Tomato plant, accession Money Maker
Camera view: bottom (45 deg); turntable rotation: 210 degrees
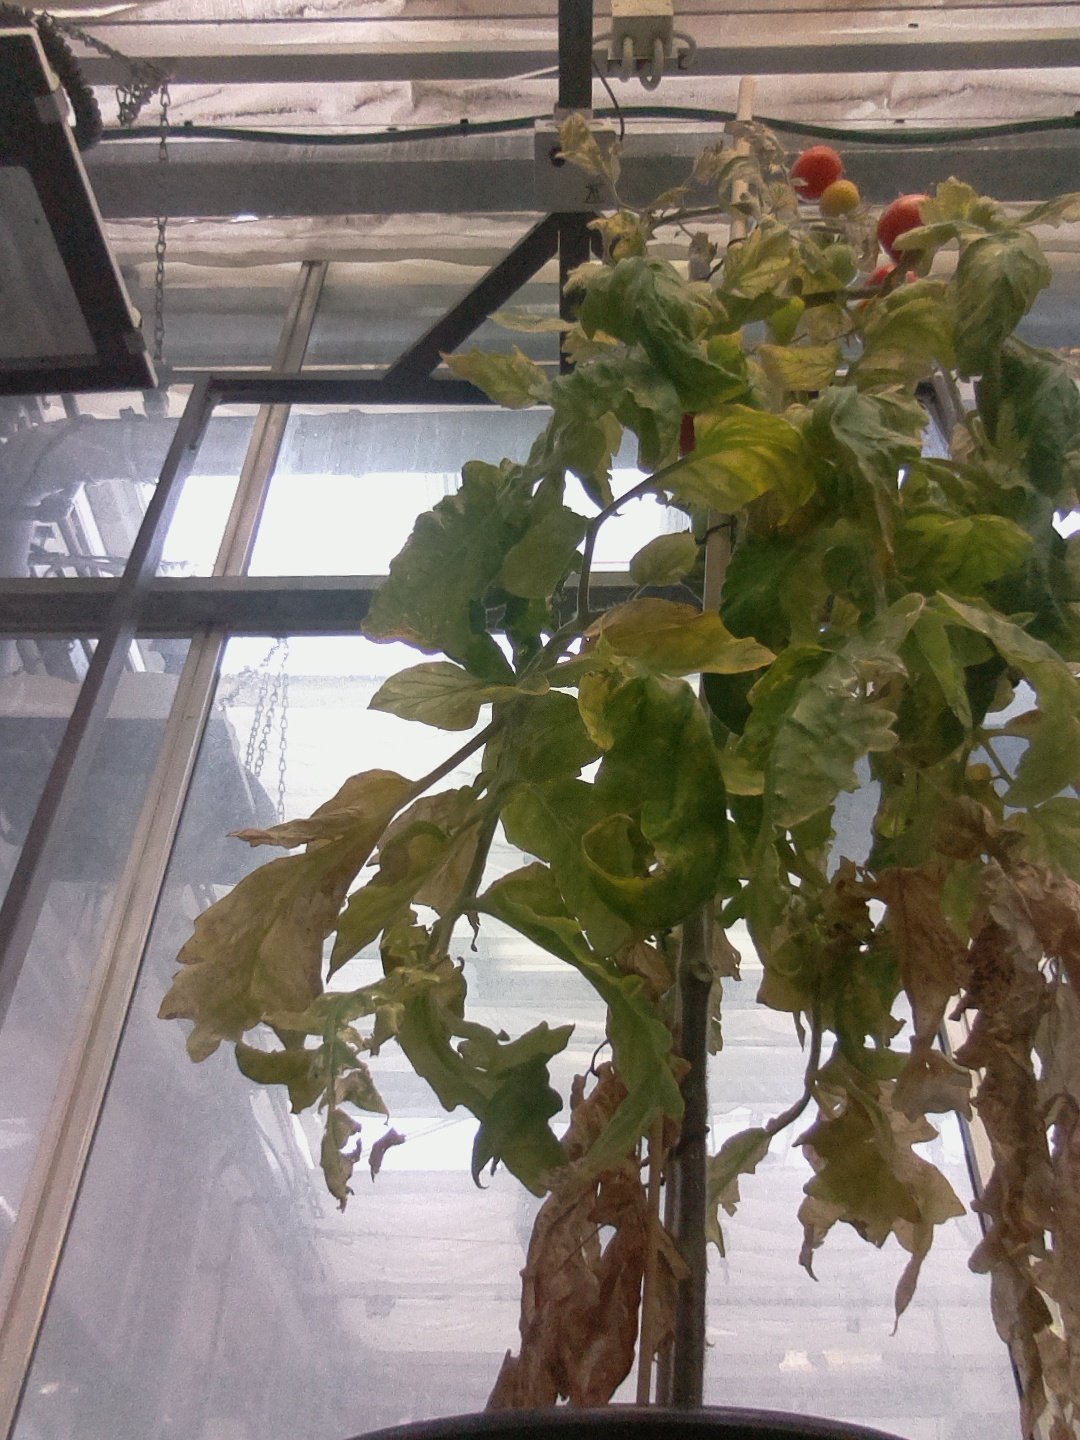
BBCH growth stage 86: 60%-70% of fruits show typical fully ripe color